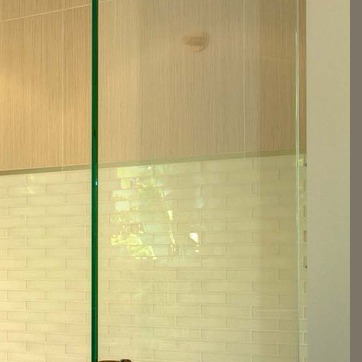
Material: glass